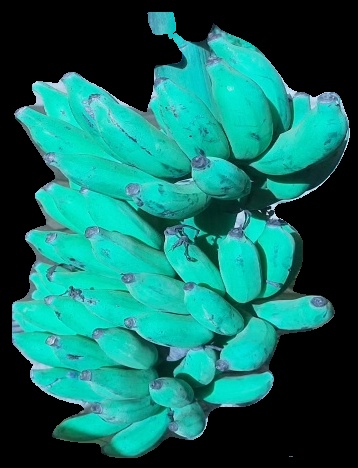
Variety: elakki-bale
Grade: grade3